Six of the Best

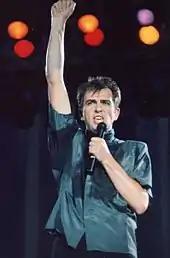
The concert reunited Genesis with original frontman Peter Gabriel

The "classic" line-up of Genesis featured frontman Peter Gabriel, bassist/guitarist Mike Rutherford, keyboardist Tony Banks, drummer Phil Collins, and guitarist Steve Hackett. After Gabriel left the band to pursue a solo career in 1975, Hackett followed suit in 1977, leaving Genesis as a core trio of Banks, Rutherford, and Collins, who took over from Gabriel as lead vocalist on subsequent albums and live shows.